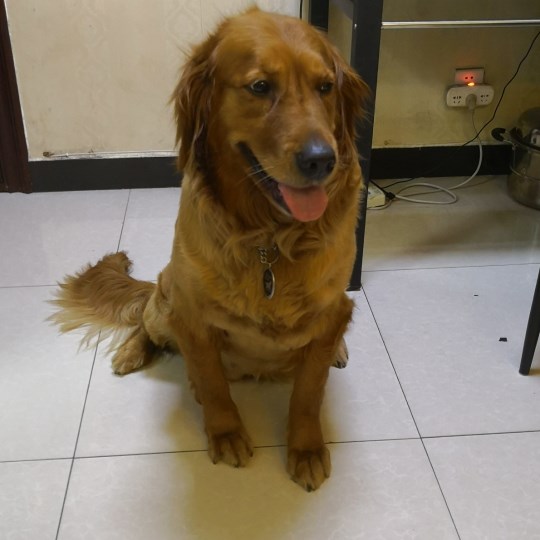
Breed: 5355-n000126-golden_retriever